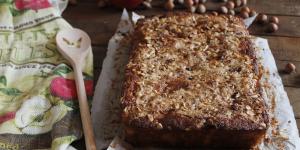
tarta de manzana y avellanas